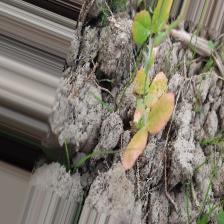
Label: Lentil Rust